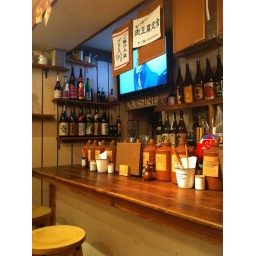
a random find in the building across the road from our hotel, down in the basement